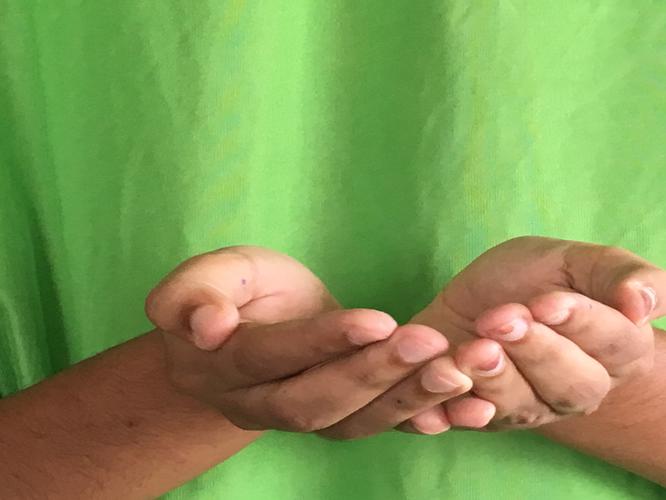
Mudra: Pushpaputa
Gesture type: double_hand